Bill Johnson (pastor)

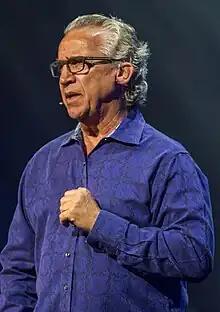

Bill Bryant Johnson (born July 18, 1951) is the senior leader of Bethel Church, a charismatic megachurch in Redding, California. The congregation has grown in membership from 2,000 when he joined in 1996, to over 11,000 in 2019. Johnson has taken public conservative positions on same-sex marriage, abortion, open borders, and many other topics. He is an author, functions as an itinerant speaker and has been featured in various media.